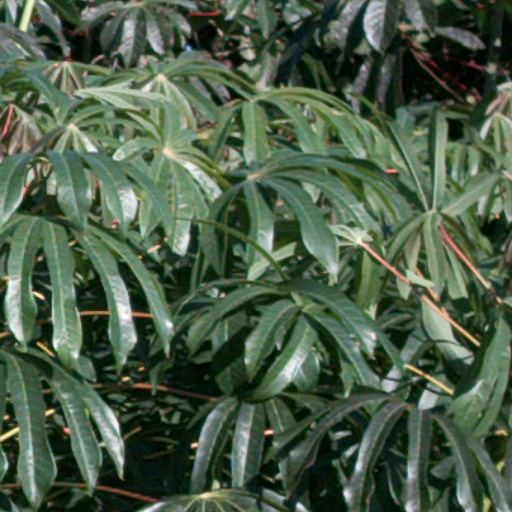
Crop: cassava